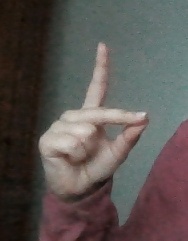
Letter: ta